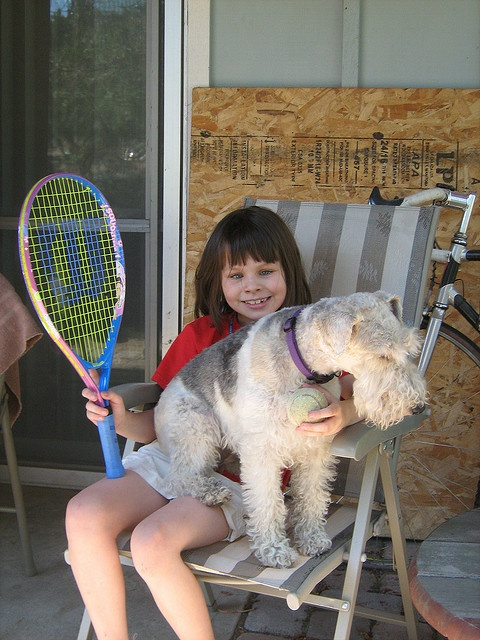
A girl holding a tennis racket is sitting on a chair with a dog.
Girl with tennis racket sitting in a chair with a dog.
Young girl with racket with dog on lap
A young child holding a racquet sits in a chair with a dog.
A little girl sitting on top of a chair.